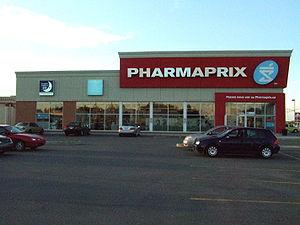
Pharmacie Pharmaprix au Québec
Pharmaprix, appelée Shoppers Drug Mart en anglais, est une chaîne canadienne de pharmacies franchisées gérée par la société Shoppers Drug Mart inc. qui a son siège à Toronto en Ontario. Les pharmacies de la chaîne portent la bannière « Shoppers Drug Mart » à l'exception de celles du Québec et de celle de Hawkesbury en Ontario qui porte la bannière « Pharmaprix ». Au total en 2013, ce sont 1 300 pharmacies qui portent l'une de ces deux bannières. La chaîne a des pharmacies dans neuf provinces et deux territoires du Canada. Elle est la plus importante chaîne de pharmacies au Canada.